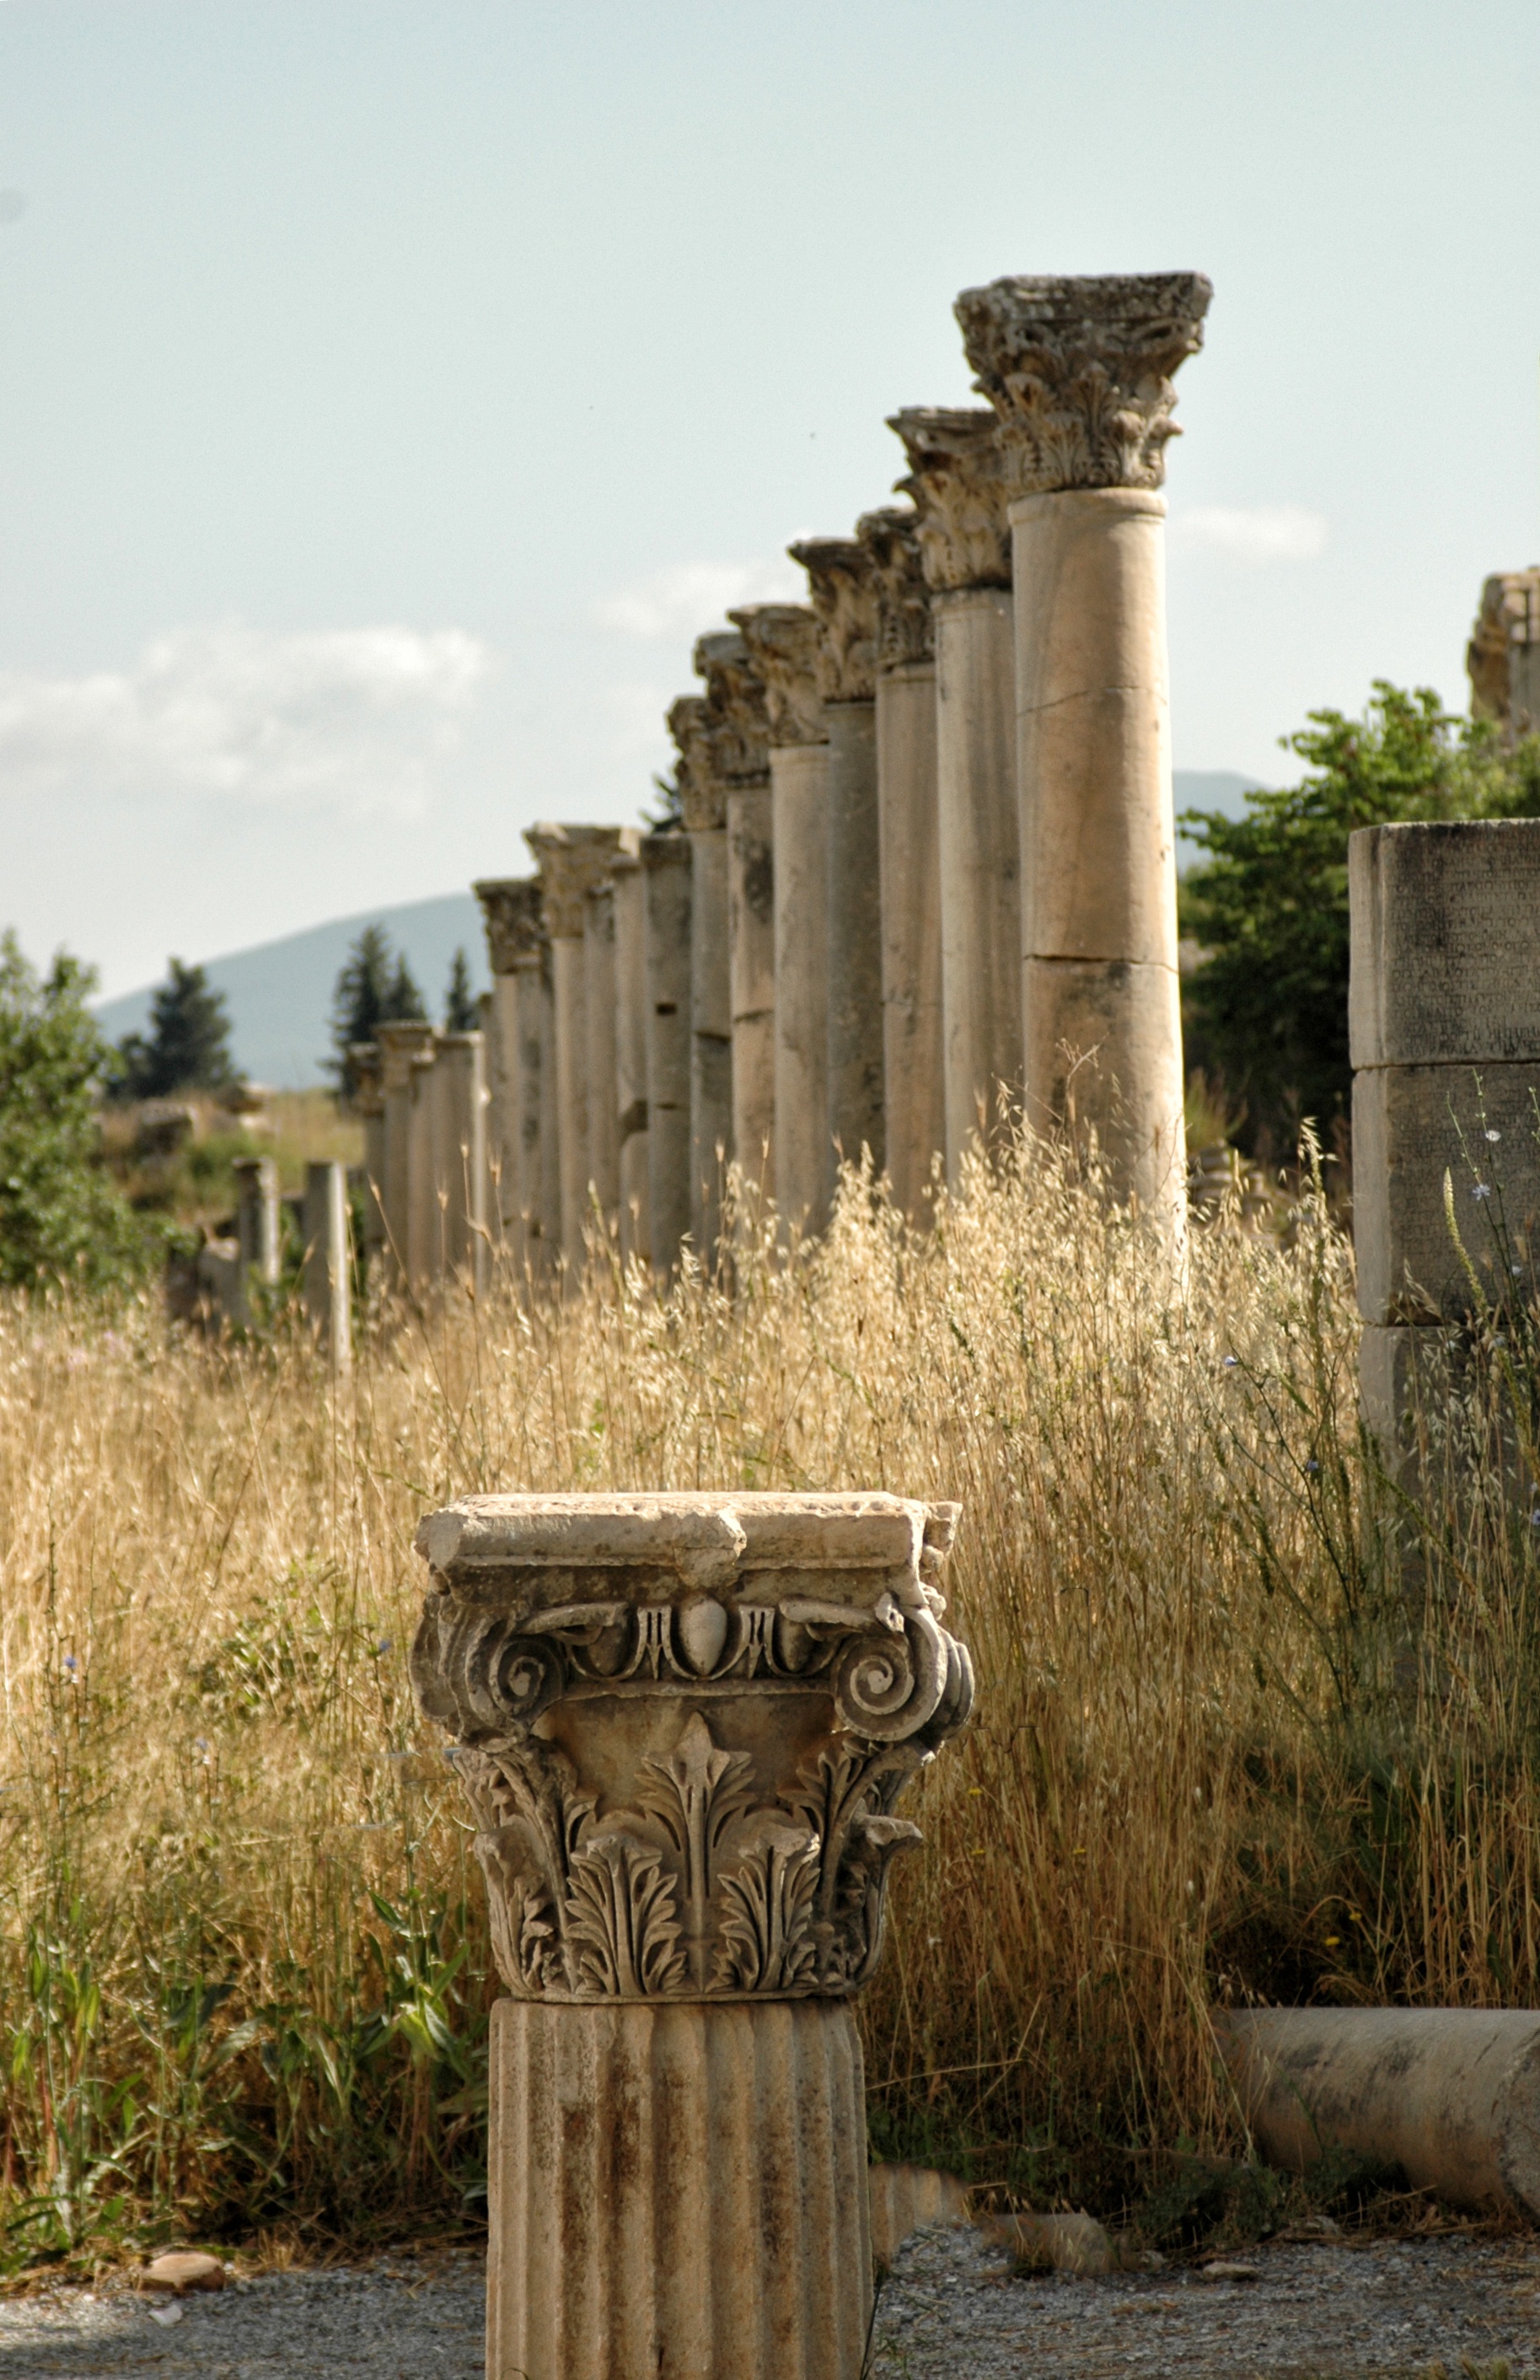
structure, monument, column, sculpture, temple, ruins, columns, history, pierre, remains, ancient ruins, asia minor, ephesus, ancient history, greek city